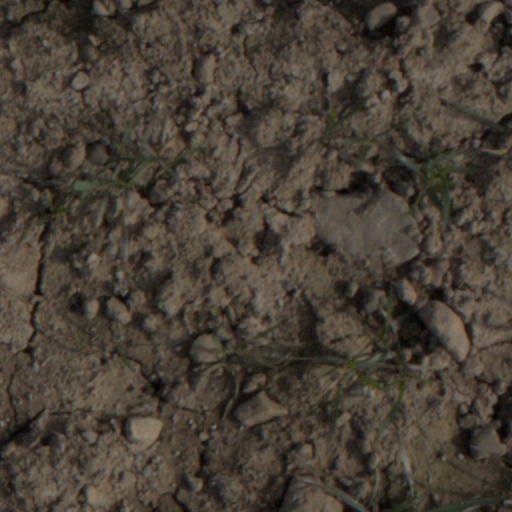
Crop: wheat